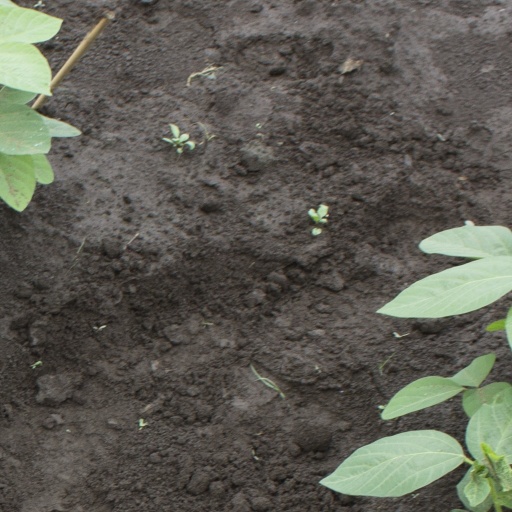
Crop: soybean